What's for Dinner? (South Korean TV series)

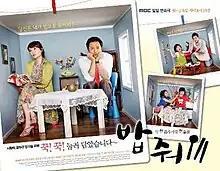
Promotional poster

What's for Dinner? (also known as Serve Me or Give Me Food) is a South Korean television series that aired on MBC in 2009.